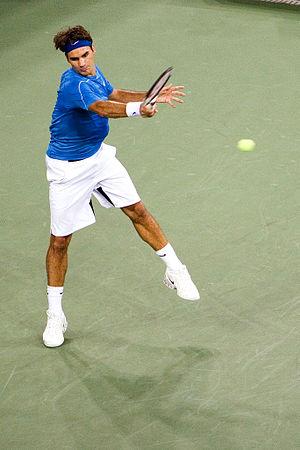
Roger Federer, né le 8 août 1981 à Bâle, est un joueur de tennis suisse. Joueur professionnel depuis 1998, il détient le record de 310 semaines passées à la première place du classement mondial de tennis ATP World Tour, dont le record de 237 semaines consécutives, ainsi que le record masculin de 20 victoires dans les tournois du Grand Chelem. Il a terminé l'année calendaire à la première place mondiale à cinq reprises. Il est médaillé d'or en double messieurs avec Stanislas Wawrinka aux Jeux olympiques de Pékin 2008 puis vice-champion olympique en simple à Londres en 2012. Enfin, en 2014, il remporte la Coupe Davis avec l'équipe de Suisse, en battant en finale l'équipe de France.
Les grands champions de tennis sont très nombreux, surtout depuis le début de l'ère Open en 1968. Cependant, plusieurs joueurs et joueuses s'étaient déjà illustrés depuis le début du XXᵉ siècle, lors des premières éditions de tournois prestigieux, tels que les quatre tournois du Grand Chelem, réservés alors aux joueurs amateurs, qui existent toujours de nos jours, l'Open d'Australie, Roland-Garros, Wimbledon, et l'US Open et lors des grands tournois professionnels comme Wembley Pro, ou l'U.S. Pro ou le French Pro.
Le tennis est un sport de raquette qui oppose soit deux joueurs soit quatre joueurs qui forment deux équipes de deux. Les joueurs utilisent une raquette cordée verticalement et horizontalement à une tension variant avec la puissance ou l'effet que l'on veut obtenir.